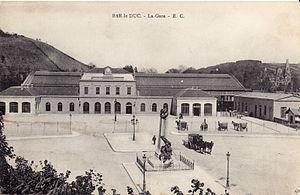
Carte postale ancienne éditée par EC
La gare de Bar-le-Duc est une gare ferroviaire française de la ligne de Noisy-le-Sec à Strasbourg-Ville, située à proximité du centre-ville de Bar-le-Duc, préfecture du département de la Meuse, en région Grand Est.
Bar-le-Duc est une commune française située dans le département de la Meuse, en région Grand Est. Elle se trouve dans la région historique et culturelle de Lorraine.